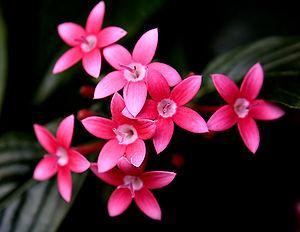
Pentas est un genre de plantes de la famille Rubiaceae originaire d'Afrique de l'Est.
Le Pentas lanceolata ou Penta lancéolé, Bouquet d'étoiles, Étoile égyptienne est une espèce de plantes à fleurs de la famille Rubiaceae du genre Pentas, originaire du nord-est de l'Afrique en zone tropicale.